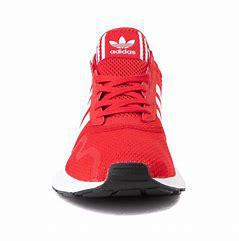
Brand: Adidas
Model: Swift Run X